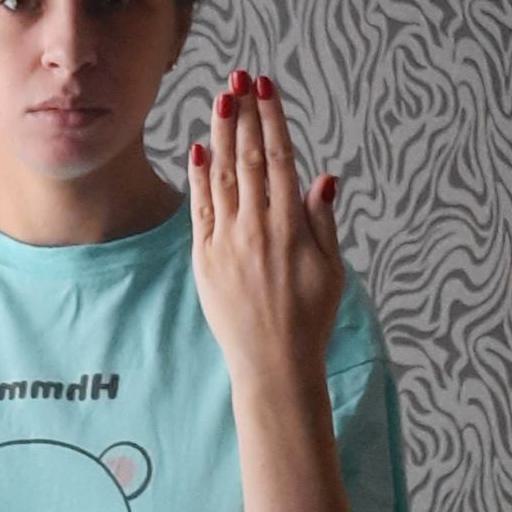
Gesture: stop_inverted